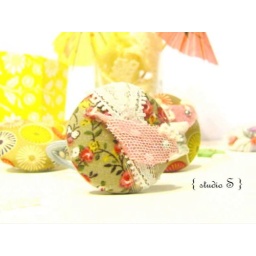
Spring Collection 2011: flower & bird on Vimeo by studio S